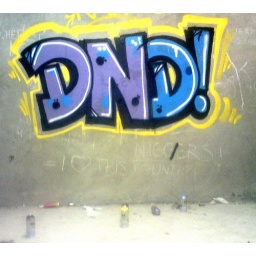
got chased outta this bus route spot by a FUCKING horse galloping around so ended up killing some cans